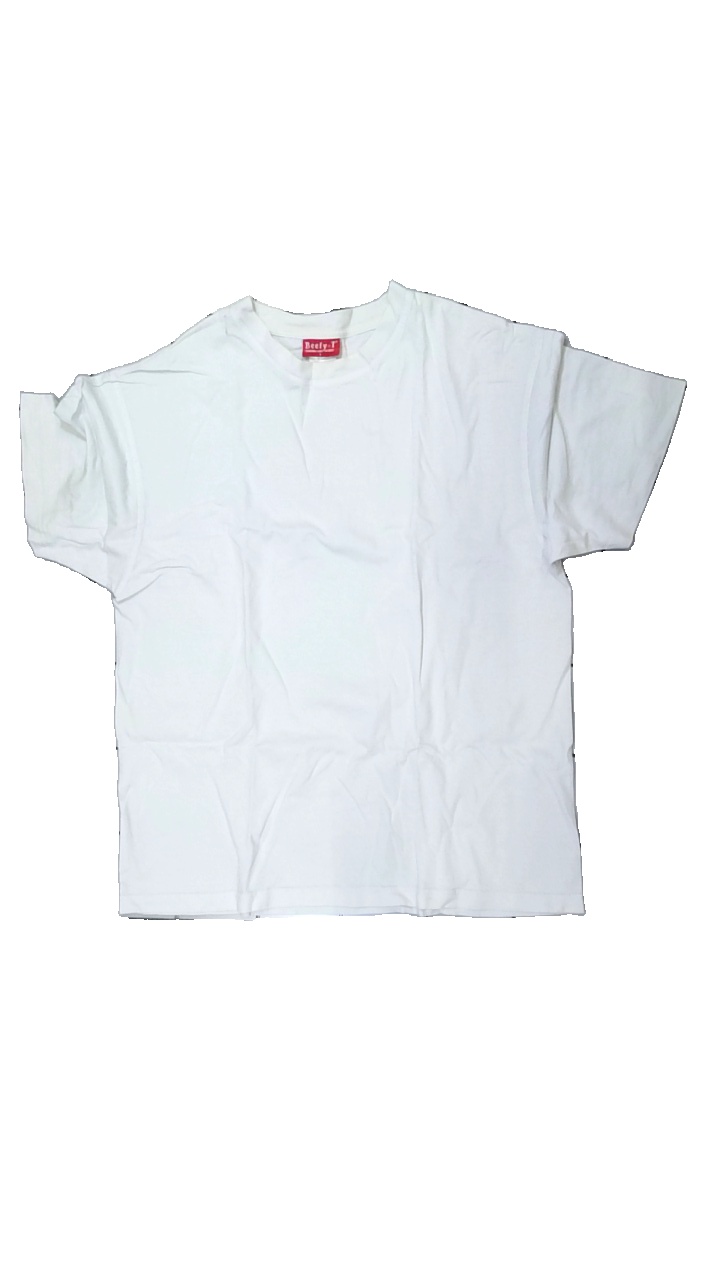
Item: T-shirt (Men)
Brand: Beefy-t
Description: t-shirt
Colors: White
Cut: C-collar
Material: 100% bomull
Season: All
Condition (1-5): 1
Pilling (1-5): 4
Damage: gult i krage
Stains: Major
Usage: Export
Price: <50